The Best Years of Our Lives

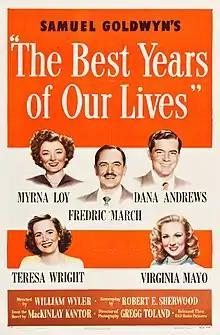
Theatrical release poster

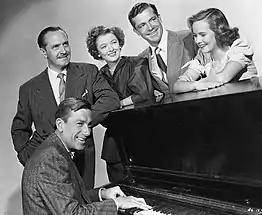
Standing (left to right): Fredric March, Myrna Loy, Dana Andrews, Teresa Wright; seated at piano: Hoagy Carmichael

The Best Years of Our Lives (also known as Glory for Me and Home Again) is a 1946 American drama film directed by William Wyler and starring Myrna Loy, Fredric March, Dana Andrews, Teresa Wright, Virginia Mayo and Harold Russell. The film is about three United States servicemen re-adjusting to societal changes and civilian life after coming home from World War II. The three men come from different services with different ranks that do not correspond with their civilian social class backgrounds. It is one of the earliest films to address issues encountered by returning veterans in the post World War II era.